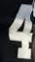
Number: 4